Daniil Kamlashev

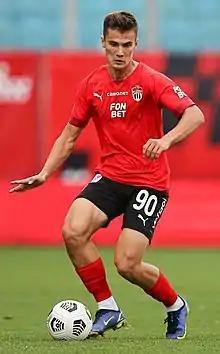
Kamlashev with Khimki in 2022

Daniil Vyacheslavovich Kamlashev (born 11 September 2002) is a Russian footballer who plays as a midfielder for Tyumen.